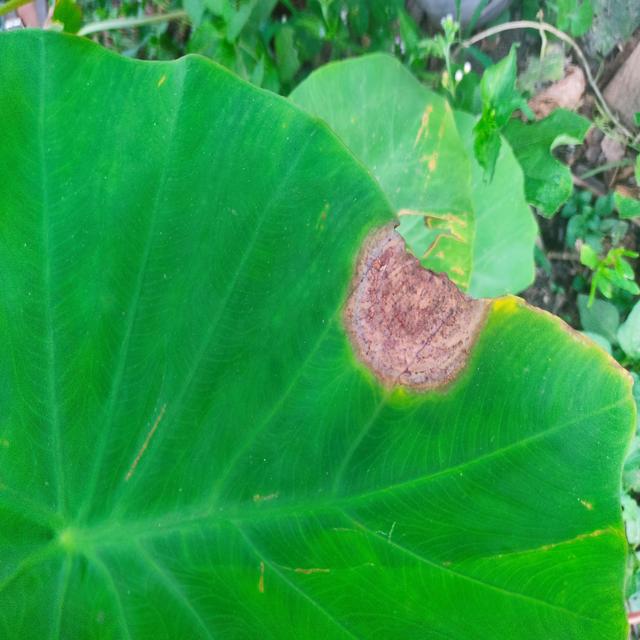
Label: Mid_Blight